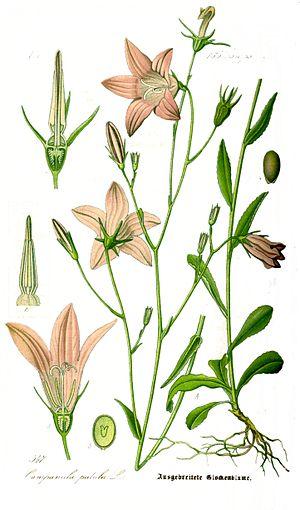
La campanule étalée est une plante herbacée de la famille des Campanulacées.